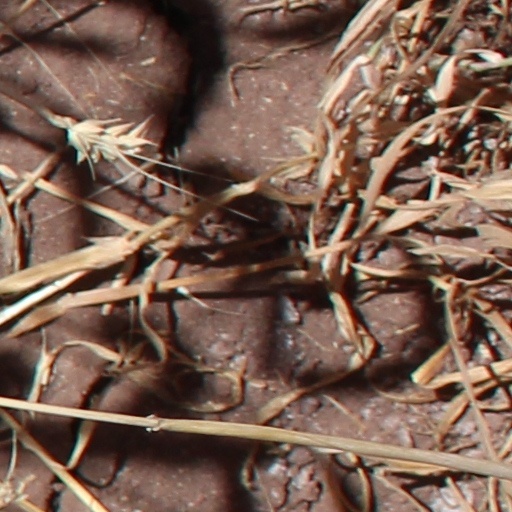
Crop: wheat